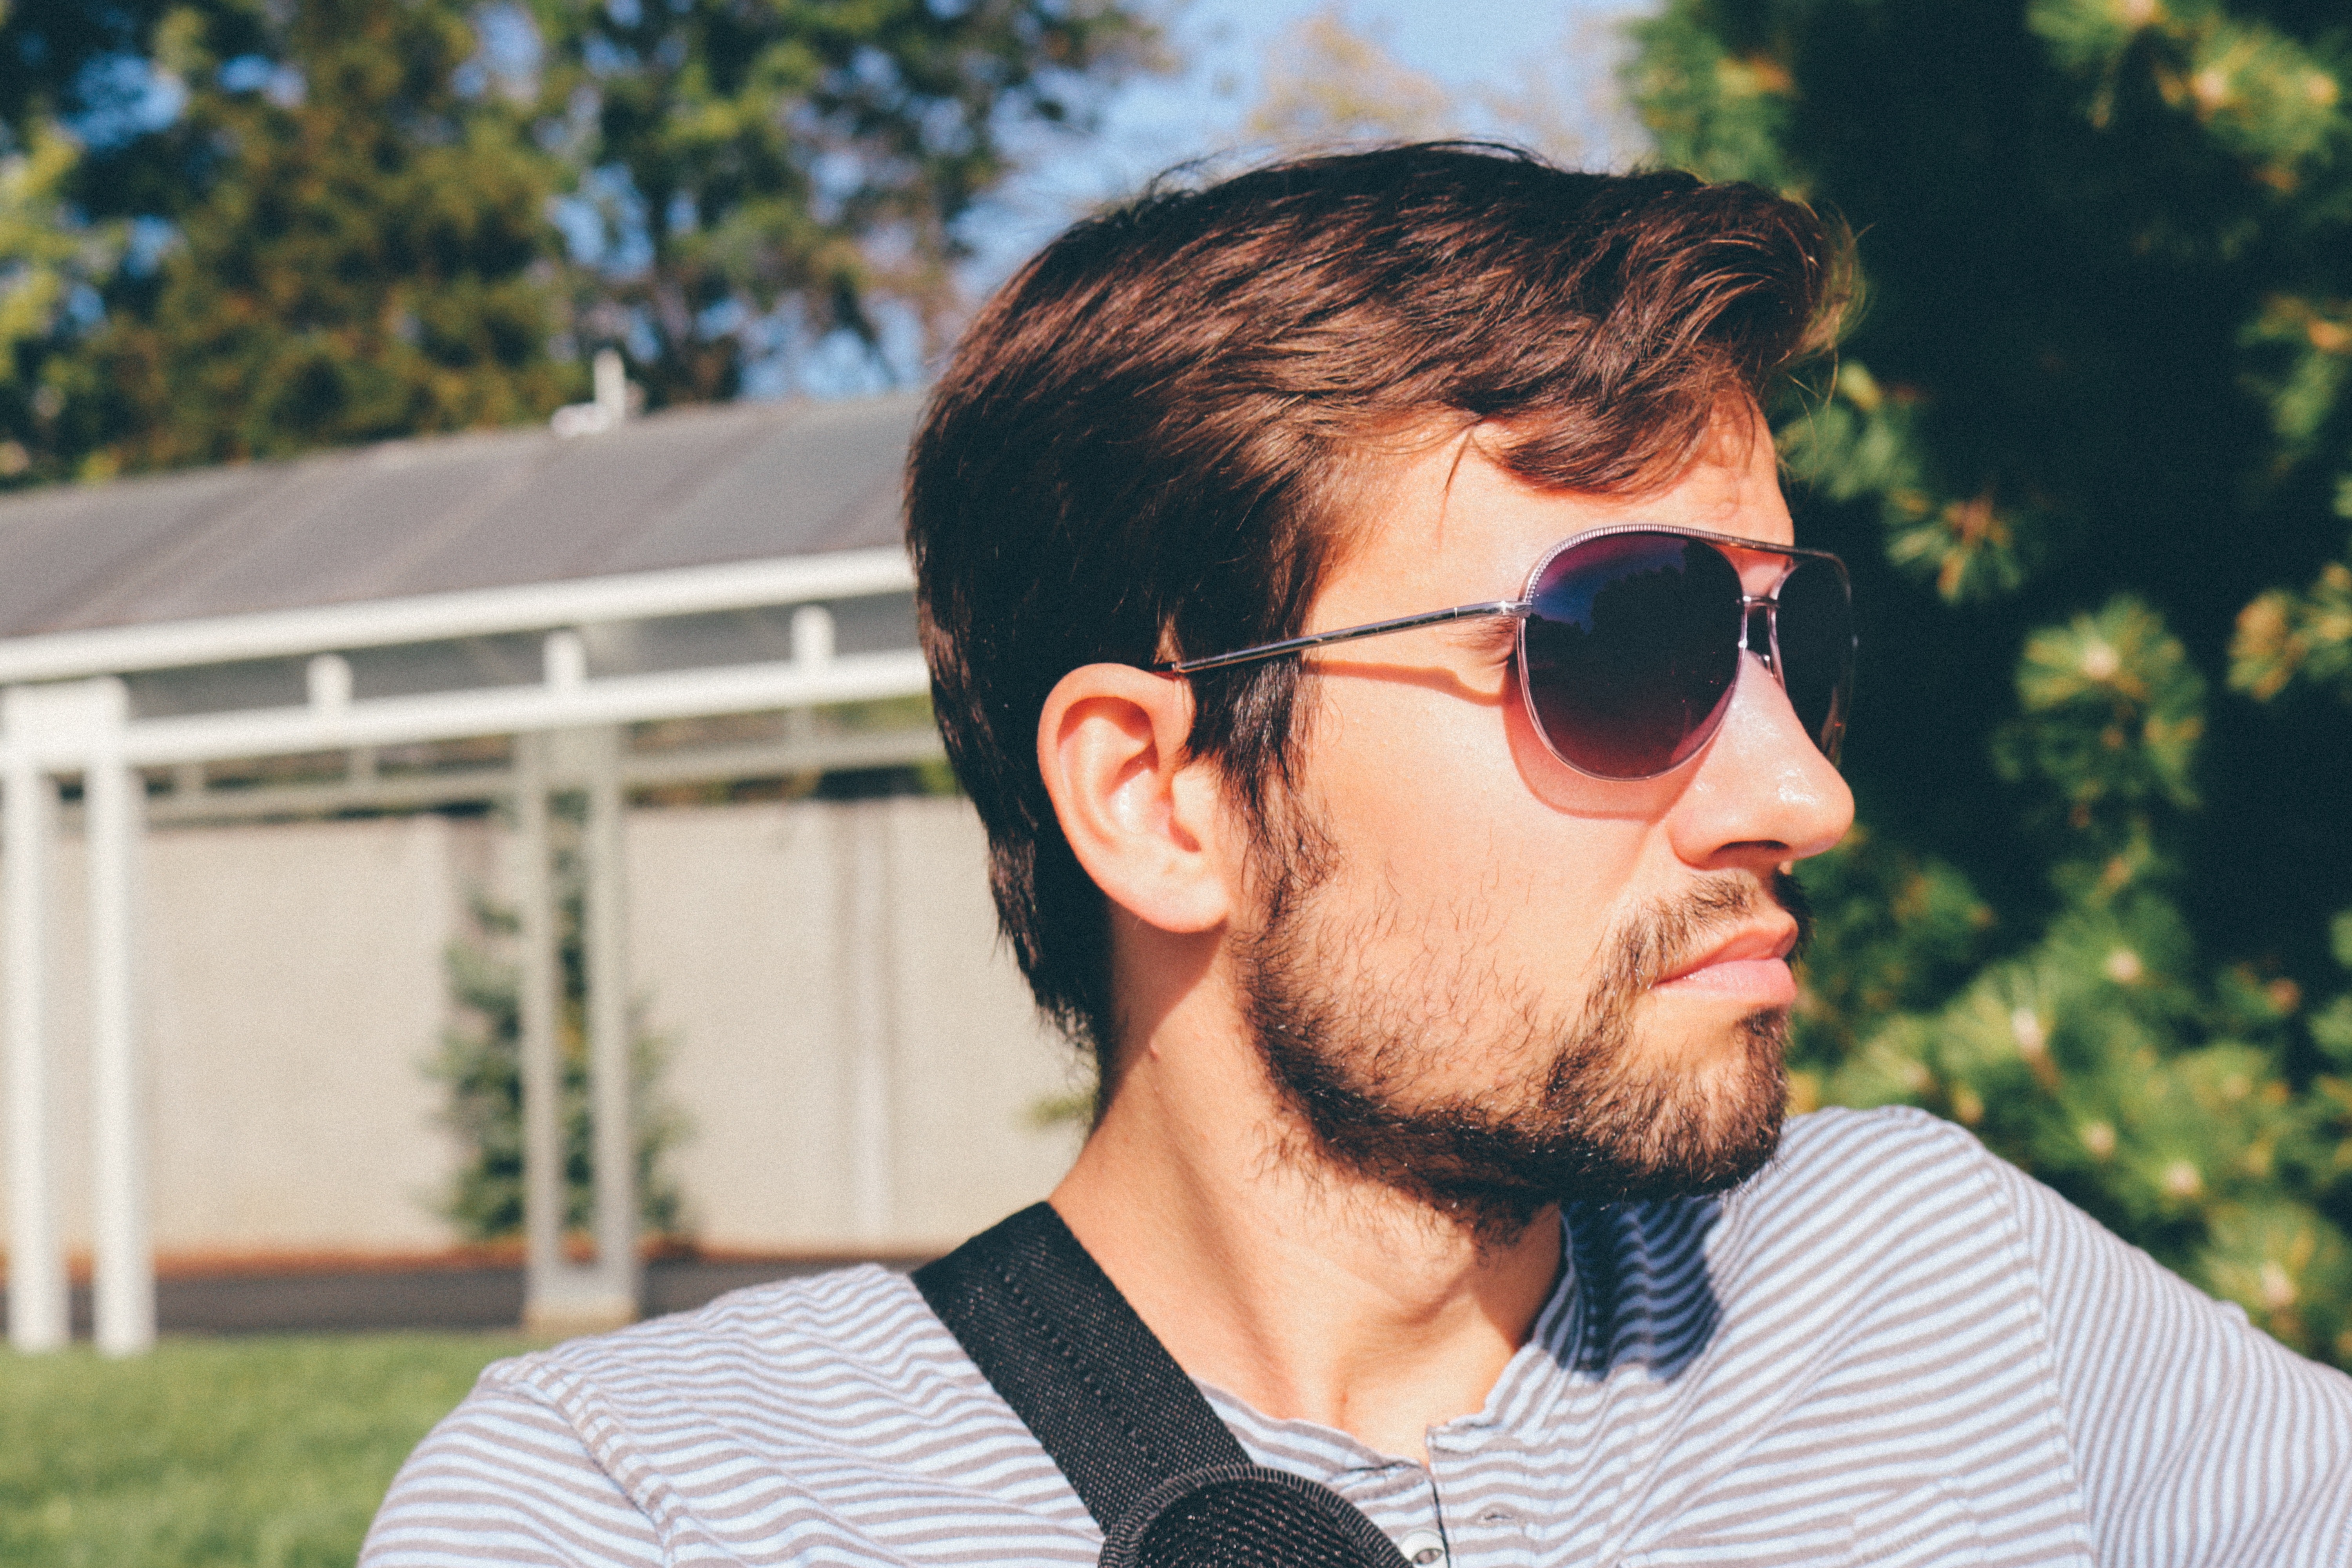
eyewear, hair, sunglasses, facial hair, cool, beard, face, glasses, hairstyle, chin, moustache, forehead, aviator sunglass, vision care, summer, neck, black hair, jaw, photography, brown hair, Eye glass accessory, smile, ear